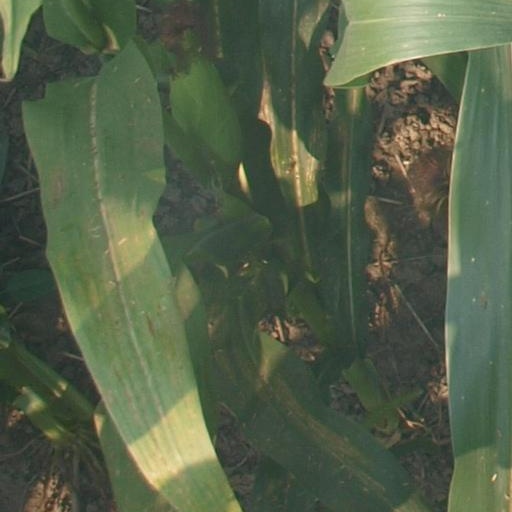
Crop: maize; corn